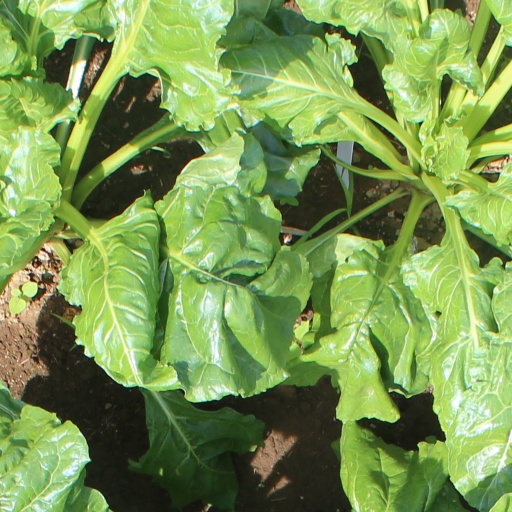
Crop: sugar beet